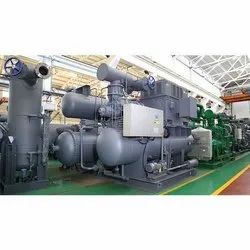
Label: Brine_Chiller_Maintenance_Services